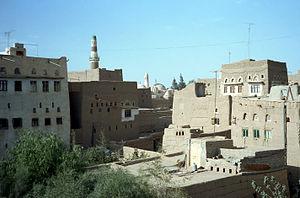
Ville de Sa'dah, Yémen